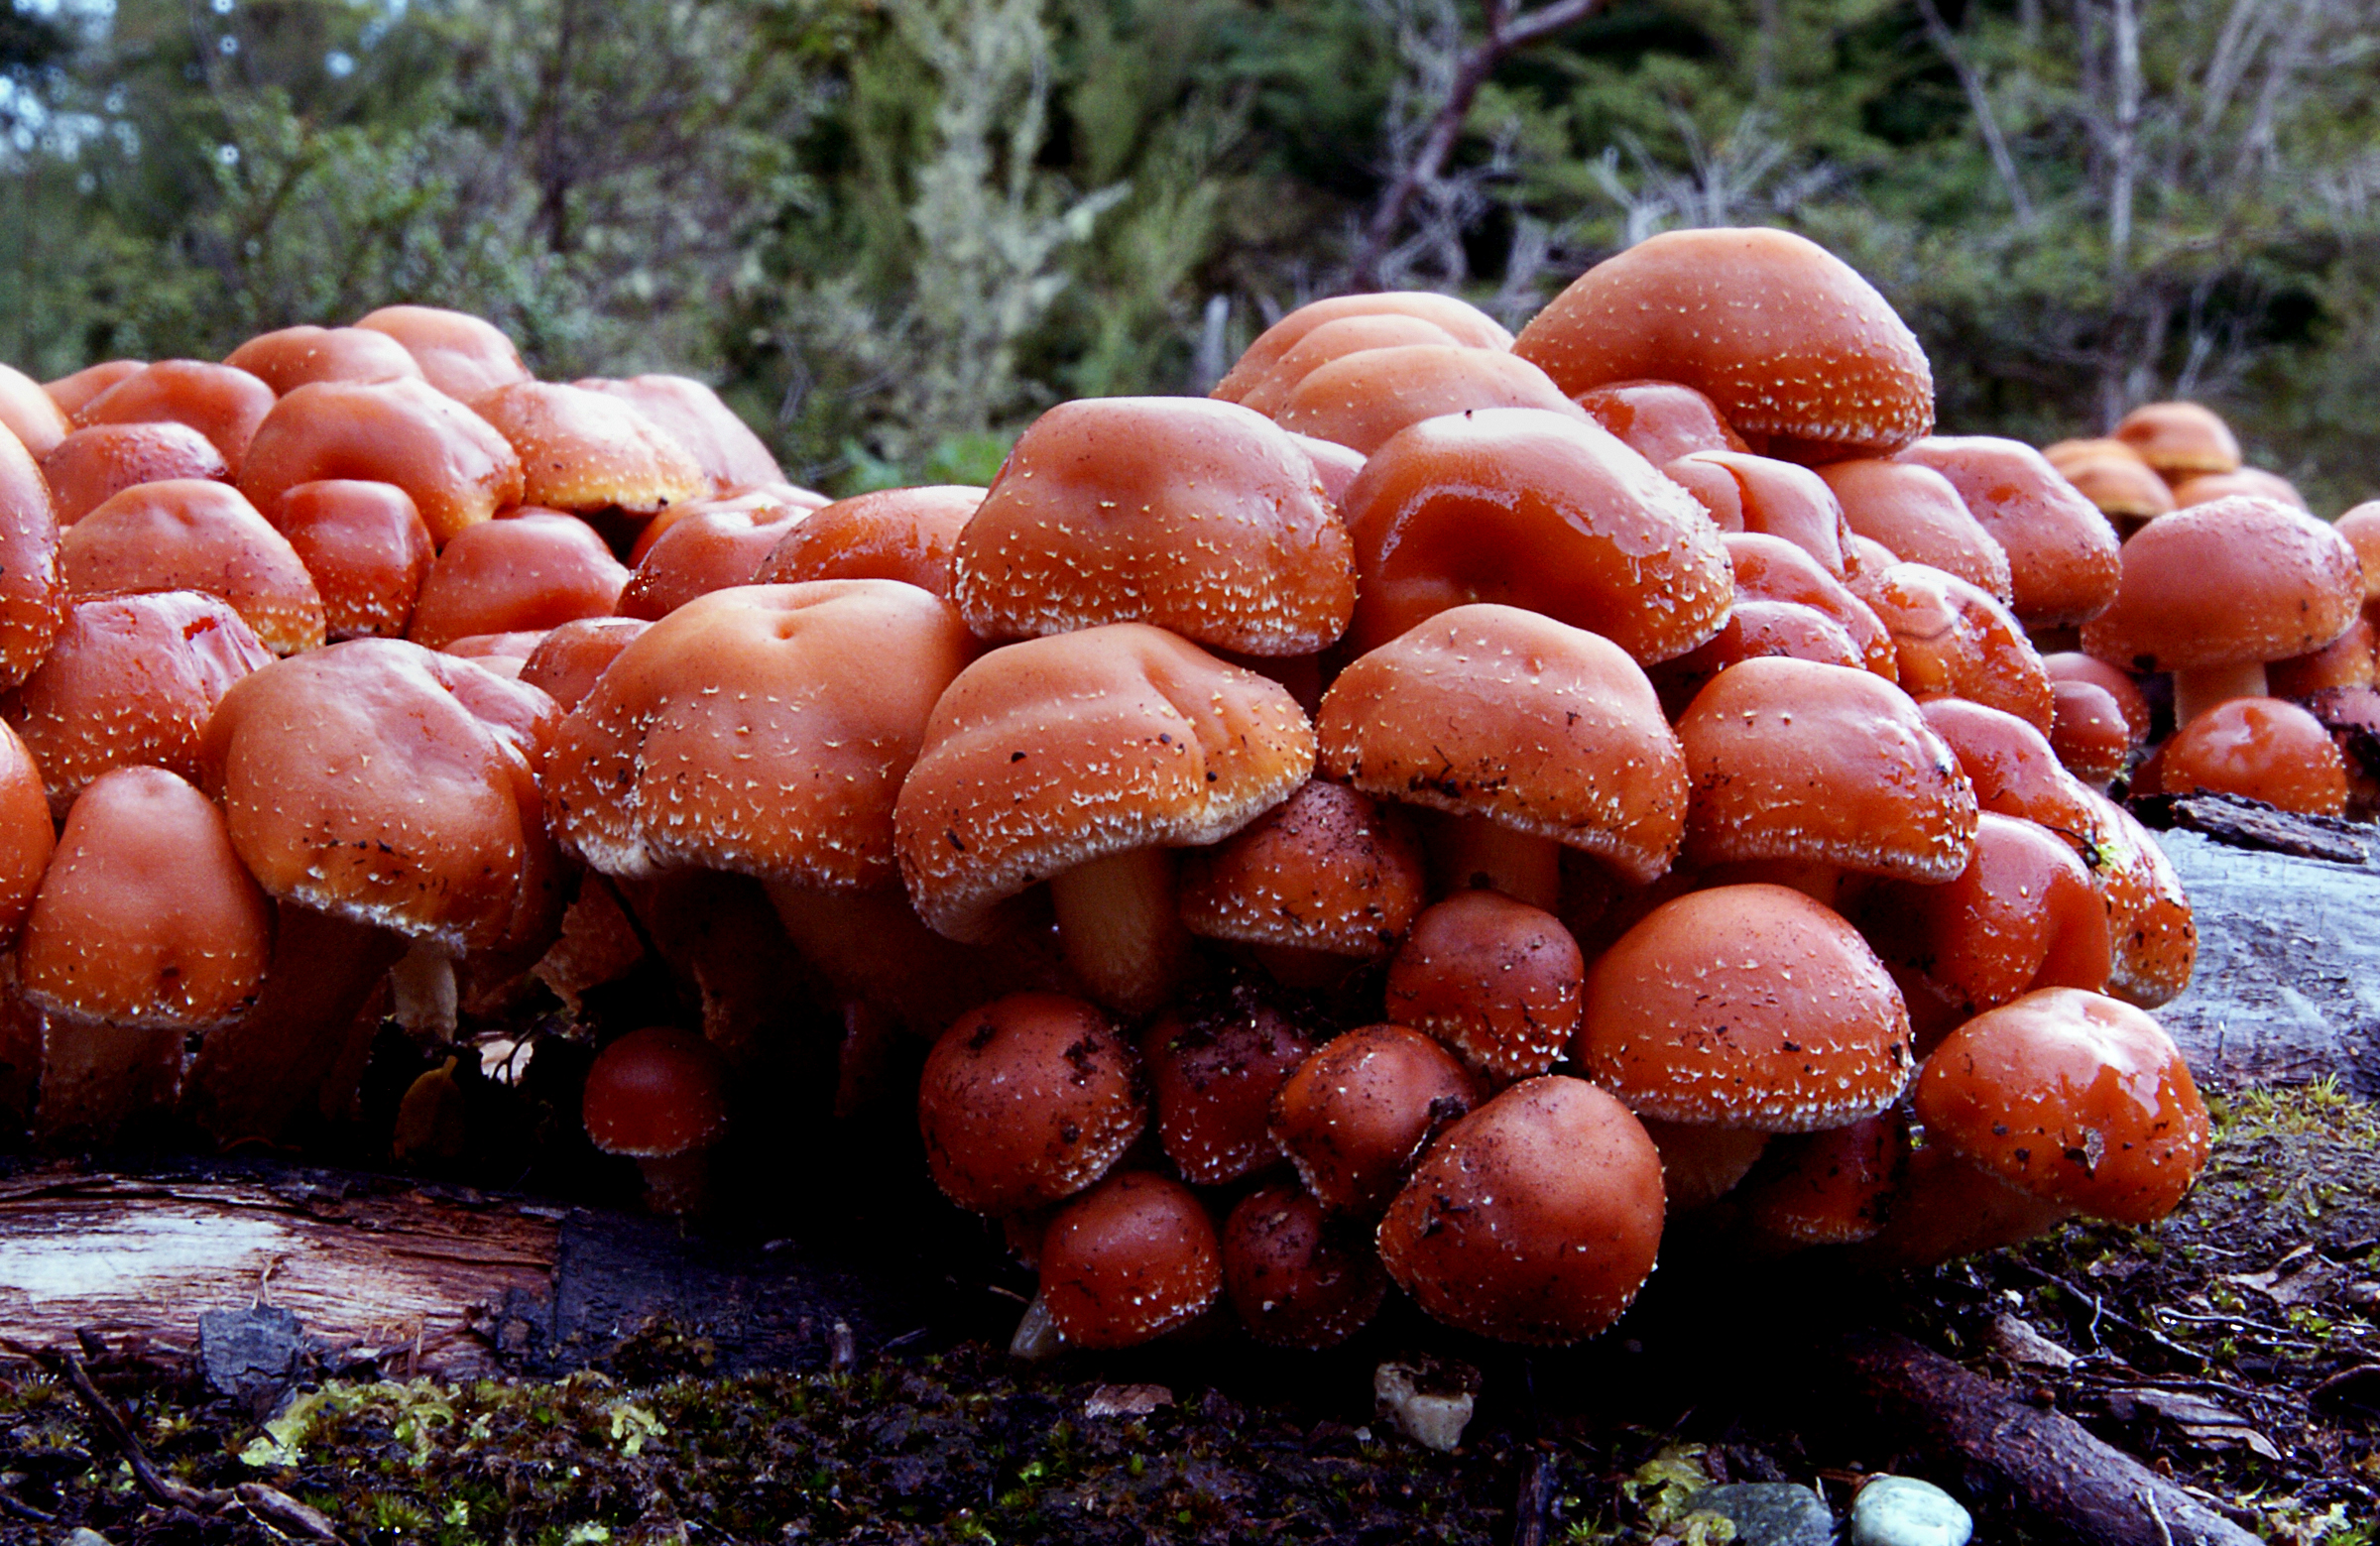
nature, produce, autumn, mushroom, flora, season, fungus, bolete, auriculariales, agaricus, macro photography, oyster mushroom, edible mushroom, medicinal mushroom, agaricomycetes, agaricaceae, penny bun, auriculariaceae